DeMarcus Lawrence

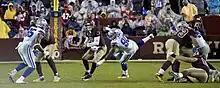
Lawrence about to sack Kirk Cousins in a game against the Washington Redskins in 2017

Lawrence had a breakout season in 2017 after shifting back over to the left side, his natural position. On September 17, 2017, in Week 2 against the Denver Broncos, Lawrence forced a fumble off quarterback Trevor Siemian. The fumble helped set up the Cowboys on a touchdown-scoring drive in the 42–17 loss.